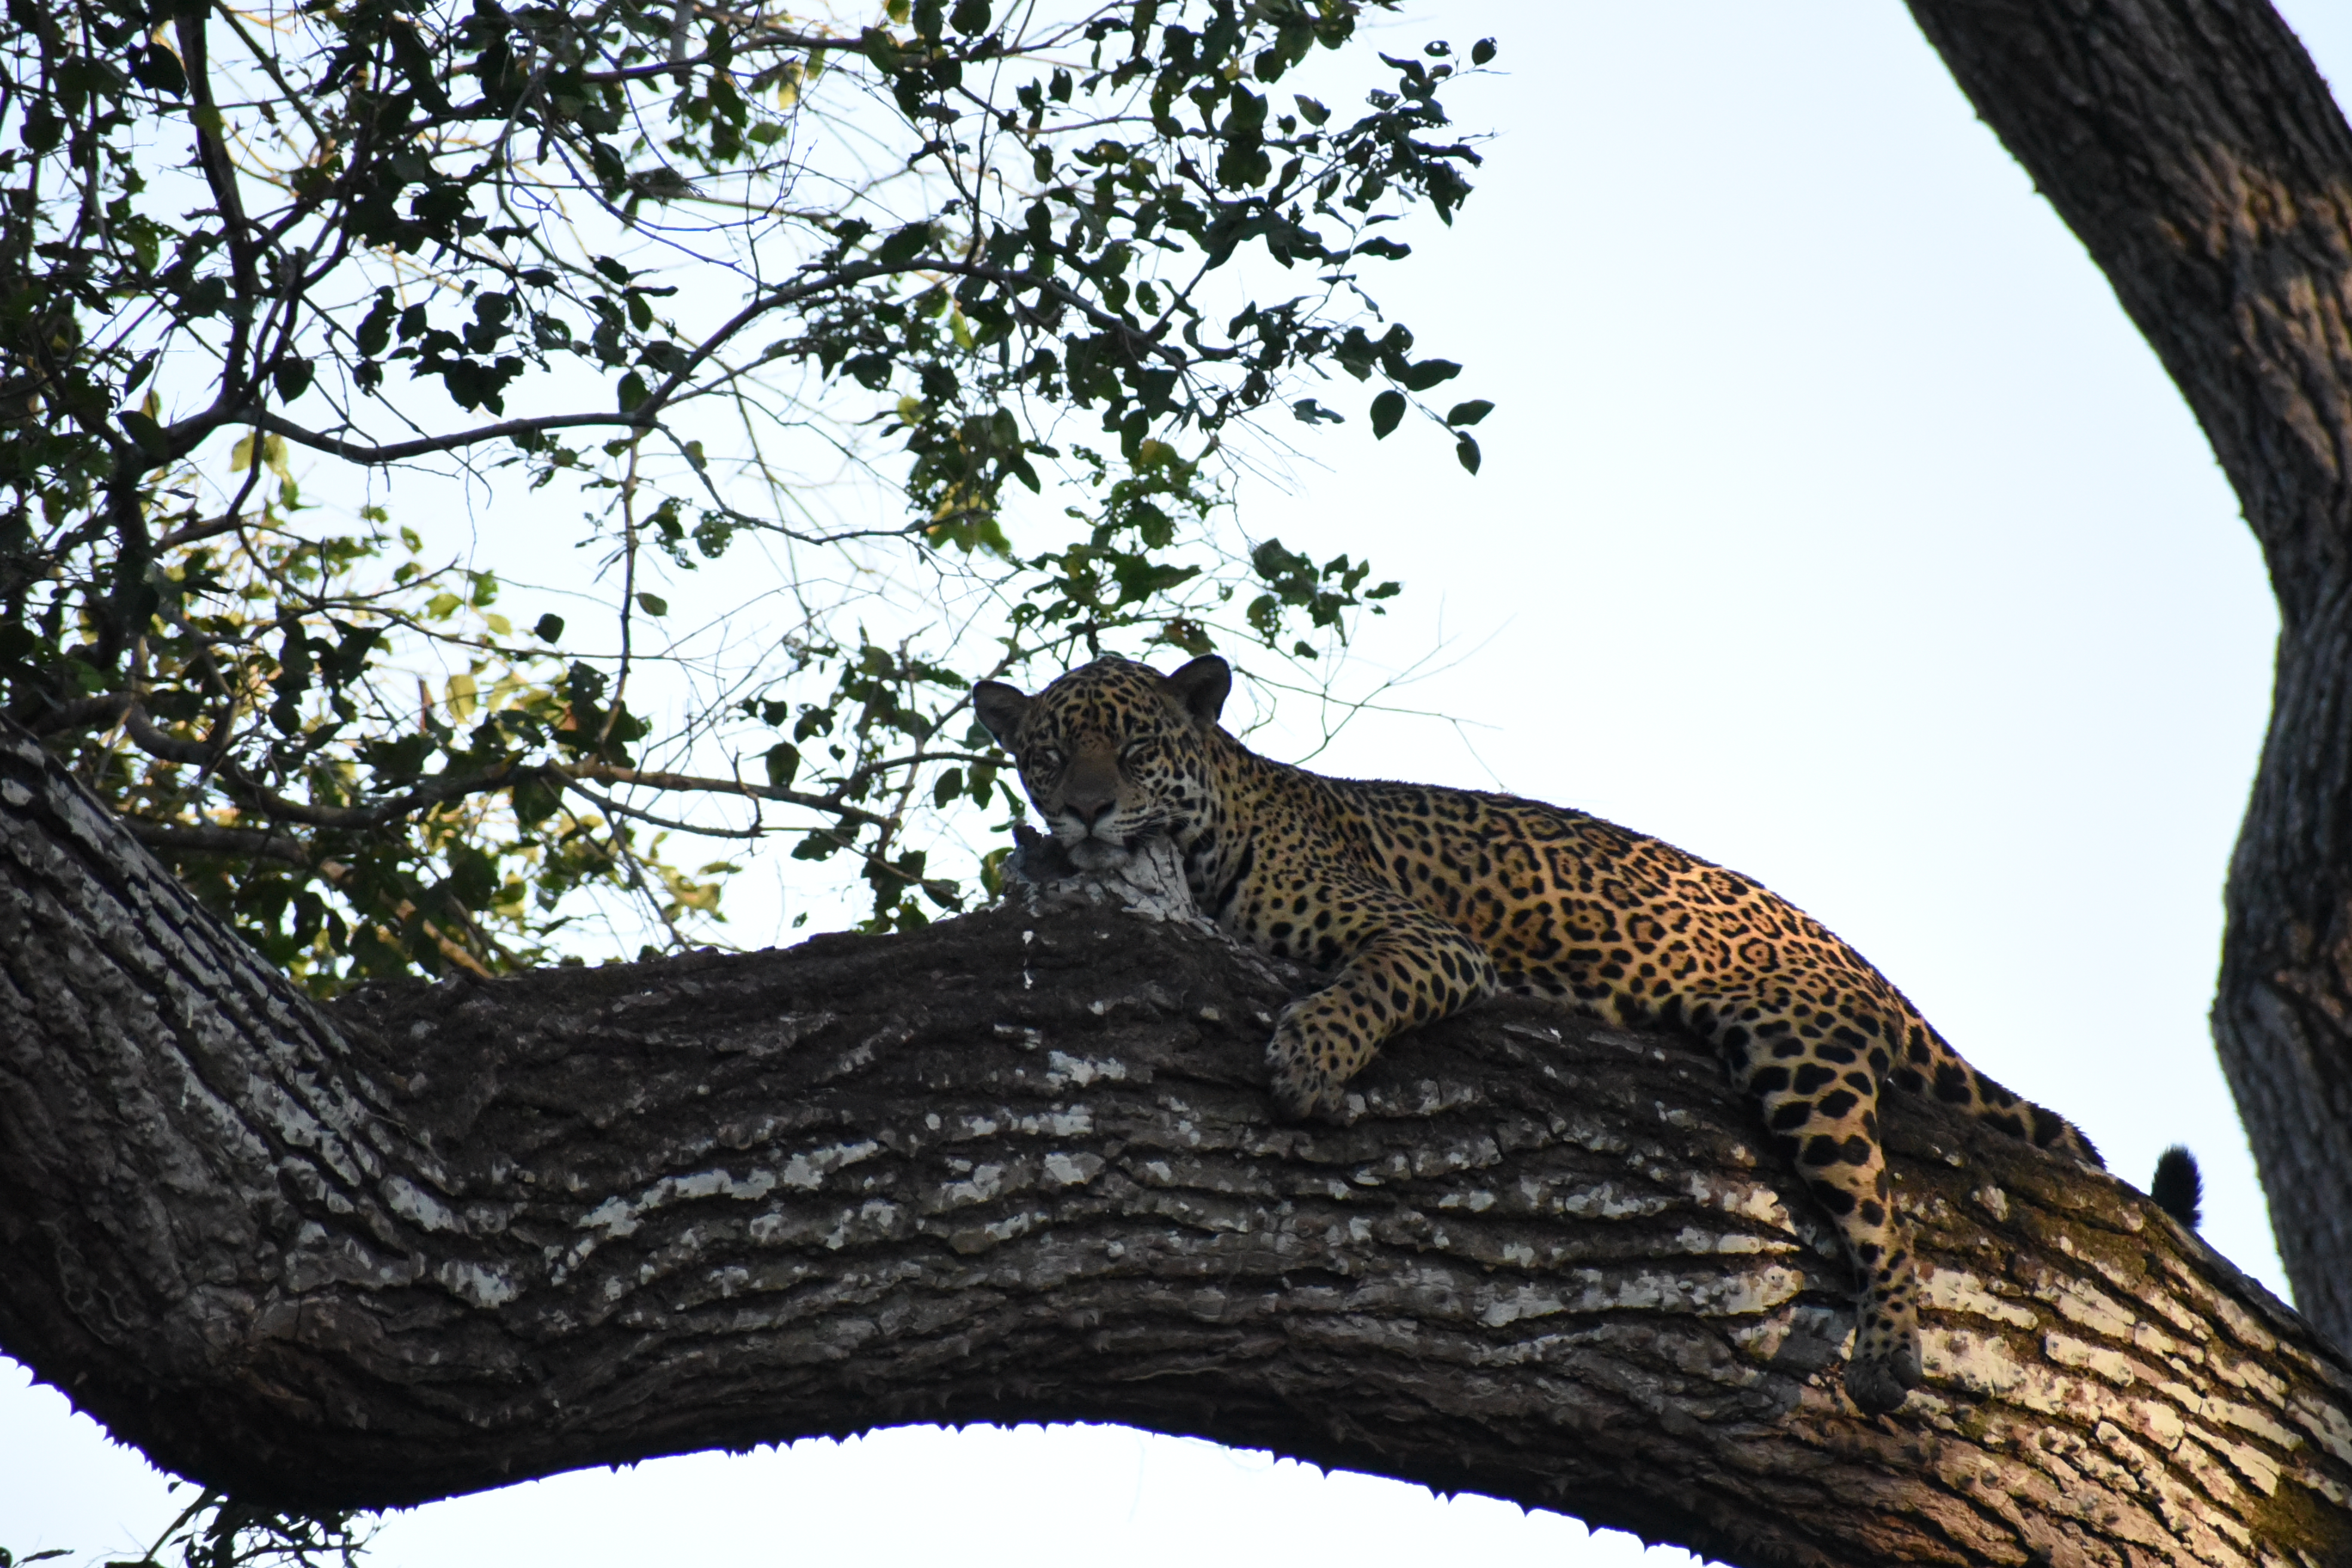
Jaguar: Benita